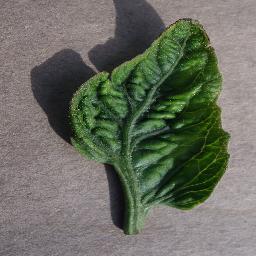
Label: Tomato___Tomato_Yellow_Leaf_Curl_Virus